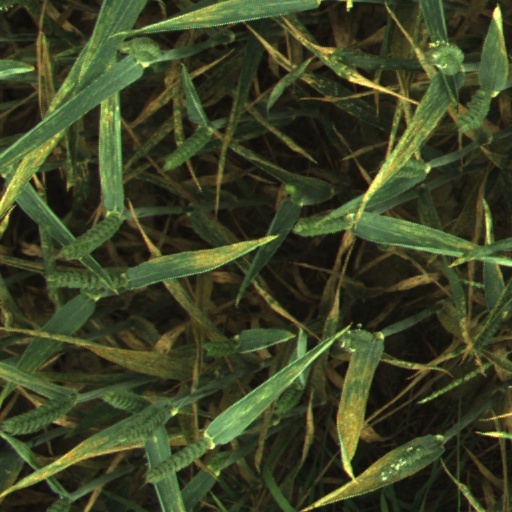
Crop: wheat